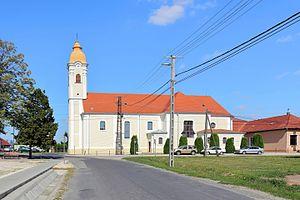
Bősárkány est un village et une commune du comitat de Győr-Moson-Sopron en Hongrie.